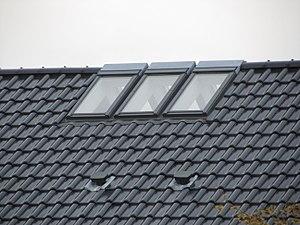
Fenêtre de toit en pente (verrière), Syke, Baugebiet Sulinger Straße